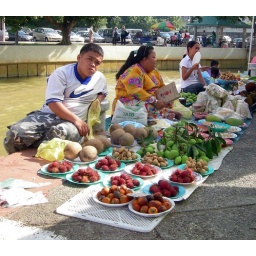
This 'unofficial' market stall is set up near the main market to sell fruit